Toyota Prius

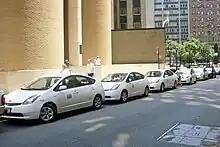
Prius fleet operated by the New York City Department of Transportation

The second generation of the plug-in hybrid version of the Prius, called Toyota Prius Prime in the U.S. and Prius PHV in Japan, was developed in parallel with the standard fourth generation Prius model (XW50) released in December 2015. The model was released to retail customers in the U.S. in November 2016, followed by Japan in February 2017. In the American market, unlike the first generation model, the Prius Prime is available in all 50 states.